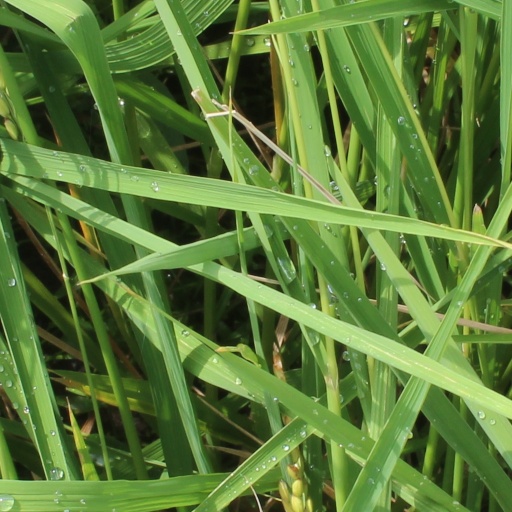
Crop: rice